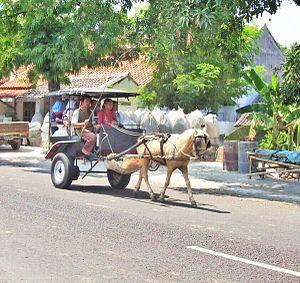
Un dokar est un véhicule hippomobile léger à deux roues typique de l'Indonésie, et notamment de l'île de Bali. Jadis très commun, son usage a régressé avec la modernisation des transports, au point qu'il est menacé de disparition.
Le Java est une race de poneys originaire de l'île de Java, en Indonésie. Appartenant au groupe des poneys du sud-est asiatique, il descend de chevaux mongols et chinois. Il sert surtout à la traction.